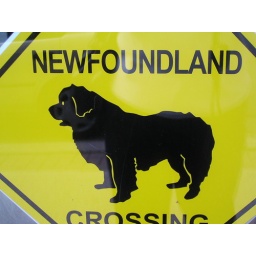
saw this sign in a street